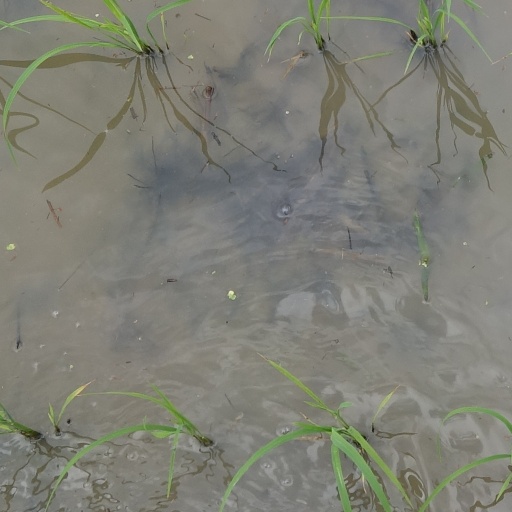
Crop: rice